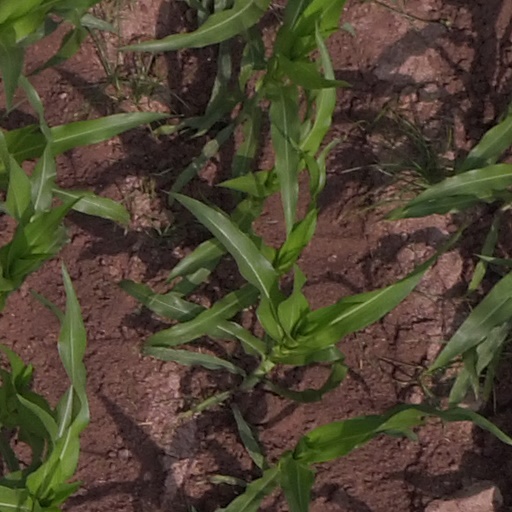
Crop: maize; corn